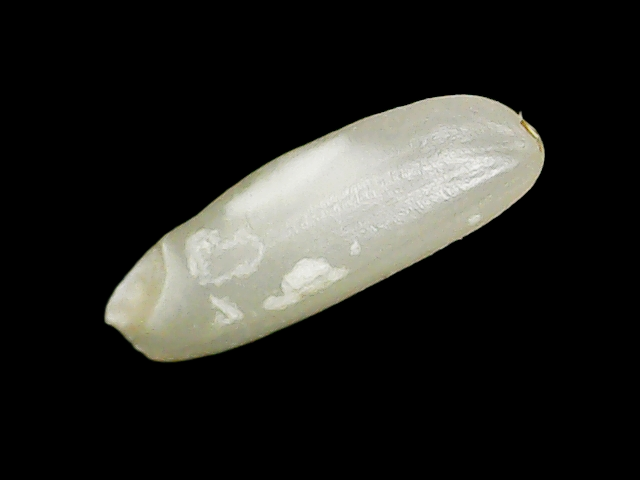
Rice variety: Binadhan24